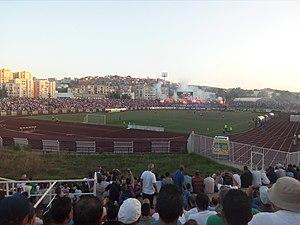
Stade de 20 août 1955 de Skikda
La Jeunesse Sportive Madinet Skikda en arabe : الشبيبة الرياضية لمدينة سكيكدة, plus couramment abrégé en JSM Skikda ou JSMS, est un club de football Algérien fondé en 1936 et basé dans la ville de Skikda.
Le Stade du 20-août-1955 est un stade de football situé dans la ville de Skikda. C'est le lieu d’entraînement de la Jeunesse sportive madinet Skikda. Il a été construit par la France pendant le colonialisme.
Cette page décrit les stades de football en Algérie.